Hpakant

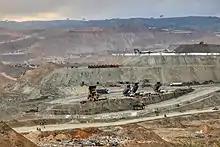
A large jade mine in Hpakant

More than 30 (and up to 70) people are believed to have been killed in a massive landslide near Hpakant in early July 2009; official figures are not available. The flood waters swept away homes, blocked roads and cut communications. The disaster is being blamed on jade mining, which creates large deposits of debris that block heavy rain from reaching natural rivers and drainage, including the Uru river.